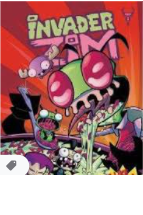
Portrait style: Cartoon Portrait